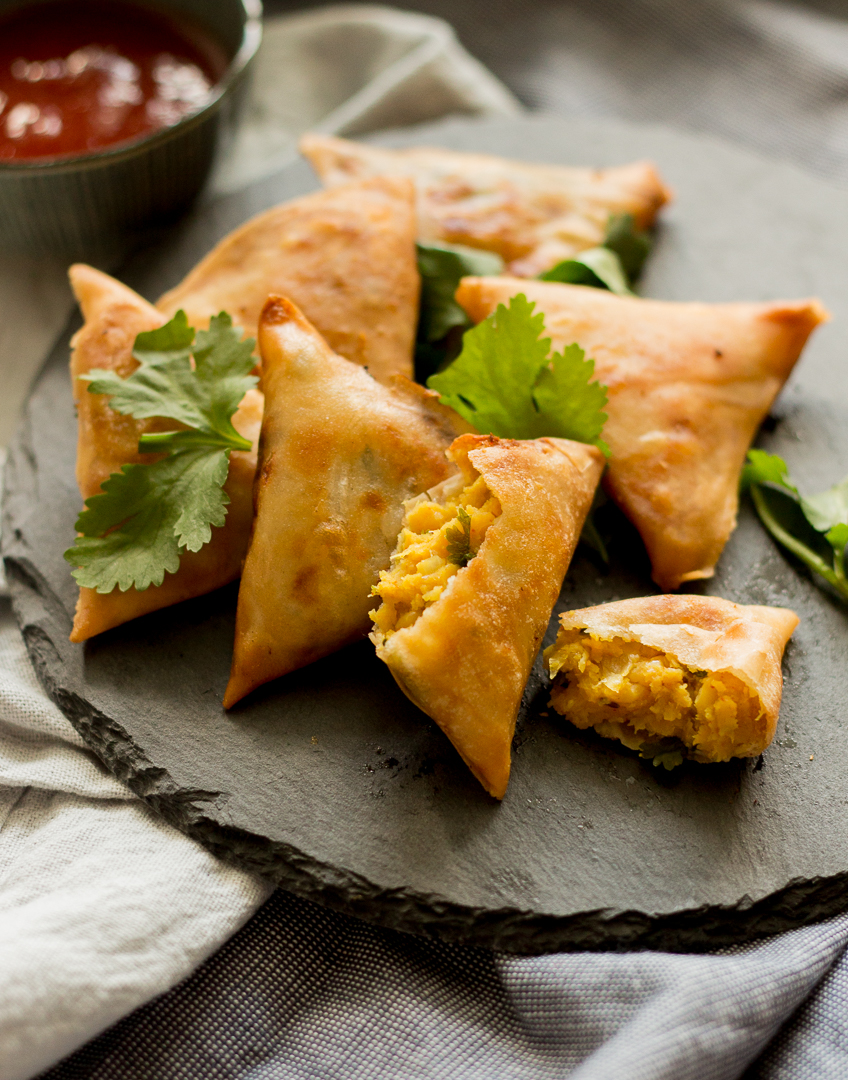
Dish: samosa